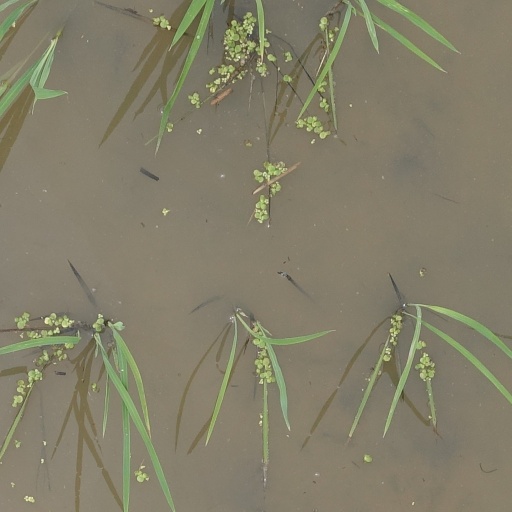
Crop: rice